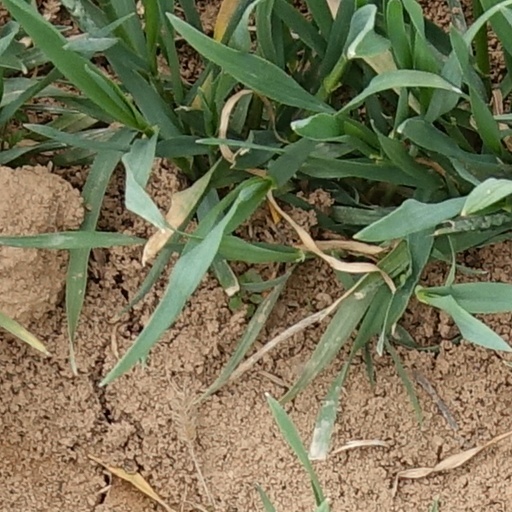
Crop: wheat